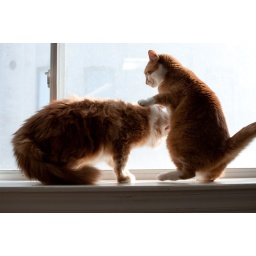
Two cats in a window